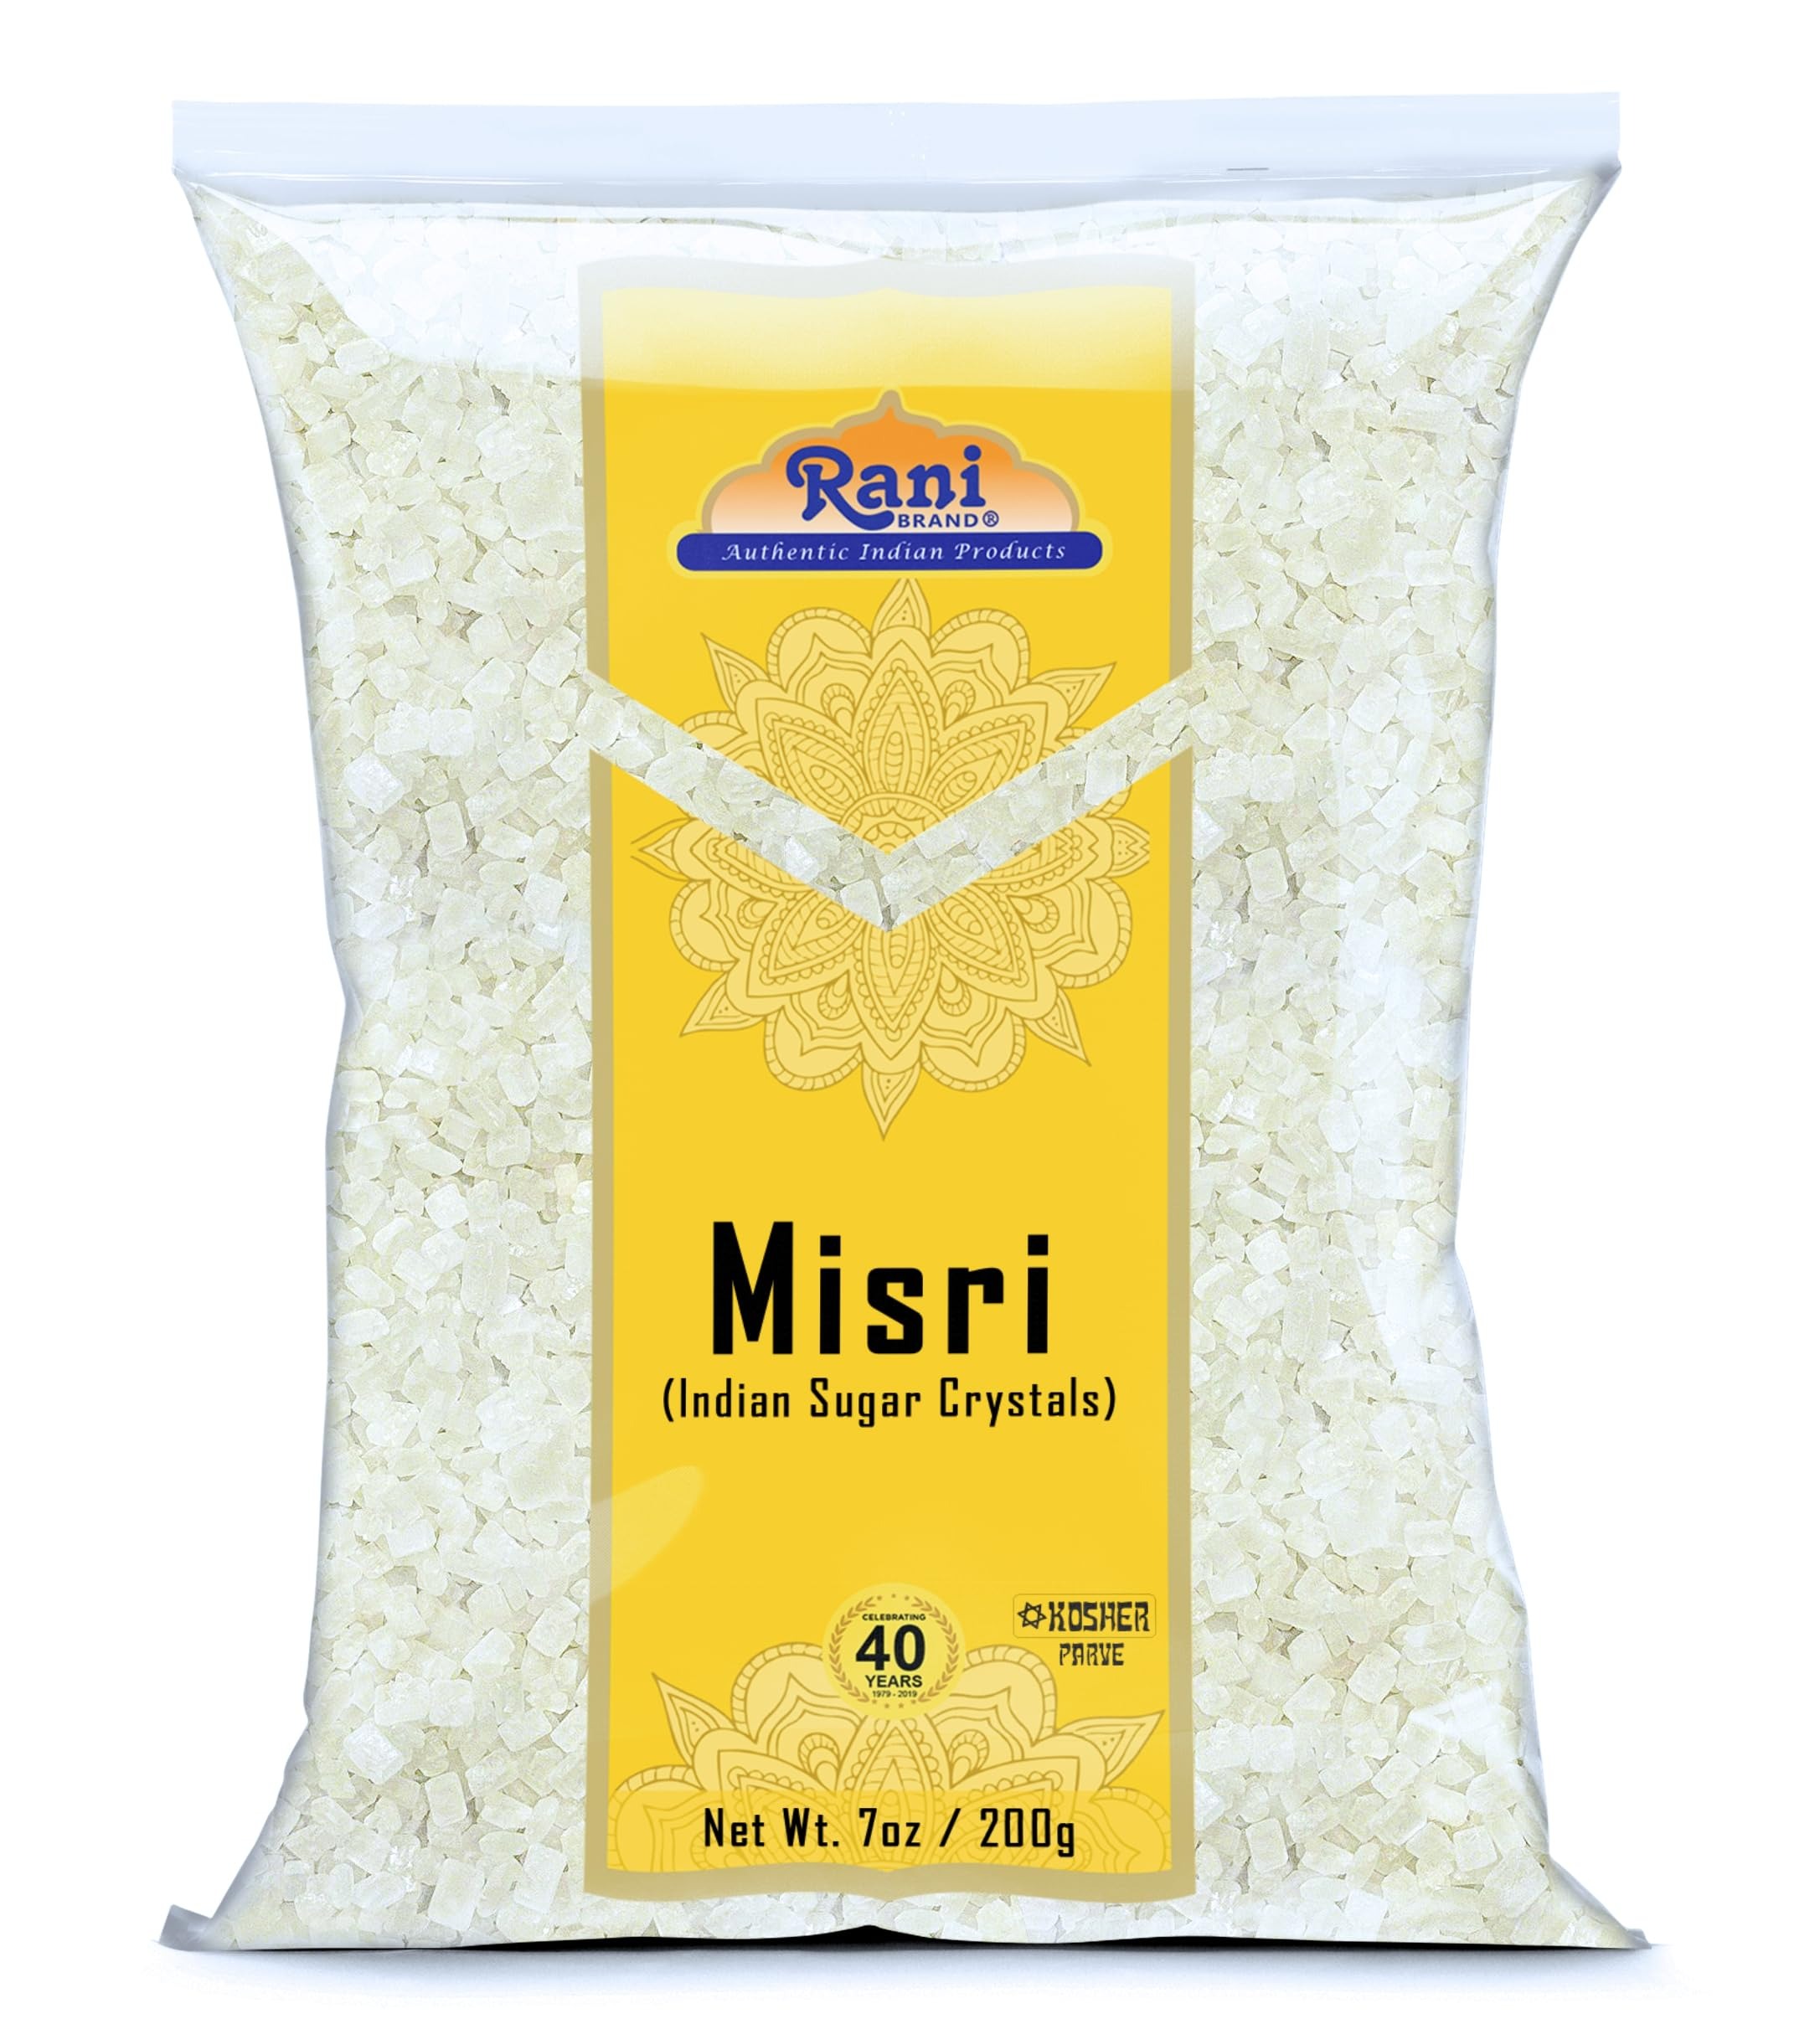
Item Name: Rani Misri (Indian Sugar Crystals) 7oz (200g) ~ All Natural | Gluten Friendly | No Colors | Vegan | Kosher | Indian Origin
Bullet Point 1: You'll LOVE our Misri (Rock Candy Sugar Crystals) Sakar by Rani Brand Here's Why:
Bullet Point 2: ❤️Indian Rock sugar creates a taste of its own, goes great in sweetening teas, coffee & cakes. Mixed with fennel seeds, makes a great natural breath freshener
Bullet Point 3: ❤️Now KOSHER! 100% Natural, Non-GMO, No Preservatives, Vegan, Gluten Friendly PREMIUM Gourmet Food Grade Sugar.
Bullet Point 4: ❤️Rock sugar, or rock candy, is used by a wide variety of cultures around the world in a variety of applications. Some are just for fun others play a core role in flavoring or sweetening dishes. Rock Sugar is well known for sweetening tea or milk without changing its flavor and is also consumed as a candy. Dissolve it in warm water to make sugar syrup and add it to iced tea, coffee, lemonades etc. Just add one or two cube to hot milk or tea to sweeten the drink.
Bullet Point 5: ❤️Net Wt. 7oz (200g), Authentic Product of India, Alternate Names: Misri, Rock Sugar, Mishri, Sakar, Shakkar
Product Description: <B>Sugar Rock Candy Crystals or Misri</b> is the best sweetener and it tastes better than other sweetening agents like Honey, artificial sweeteners, refined sugar and stevia. It not just sweetens tea, but also enhances the natural taste without allowing any unpleasant or bitter after taste. Benefits of Rock sugar candy or mishri which its also called as rock candy can be found in many varied cultural traditions, but it originates from and India & Mid-East Countries, the dessert was often tinted and mildly flavored with sugar candy, saffron and flowers. <br><br><b> ROCK SUGAR, ALSO KNOWN AS ROCK CANDY OR SUGAR CANDY, IS A HARD CONFECTION MADE BY COOLING SUGAR SYRUP INTO LARGE CRYSTALS <br><br> USAGE OF ROCK CRYSTAL SUGAR: <br><br></b> Rock crystal sugar is a classic candy that is ideal for wedding receptions, Valentine’s Day, or special occasions. They are also perfect for engagement parties, bridal showers, and weddings. Rock sugar is especially common in Asian cuisines and is used to sweeten teas, desserts, and even savory dishes.<br><br> It is less sweet than a comparable volume of granulated, white table sugar, making it an ideal, mild sweetener for many drinks and dishes. <br><br><b> MILD SWEETNESS LEVELS <br><br></b> Rock sugar typically has a milder sweetness level than a comparable amount of pure table sugar. Since it is made from a water and sugar solution, it is more diluted than refined sugar. <br><br> THESE ABSOLUTELY PURE SUGAR CRYSTALS ARE LARGE, AVAILABLE IN VARIOUS FORMS, AND ARE USED AS AN ADDITIVE TO FOODS FOR TEXTURE OR VISUAL INTEREST. <br><br> THEY CAN BE EATEN LIKE THAT, ADDED TO SWEETEN COFFEE AND TEAS, WHICH ARE SERVED AFTER MEALS OR ADDED TO ANY RECIPE AS DIRECTED. IT HAS A SIMPLE AND ATTRACTIVE FLAVOR. <br><br> THE PLEASING PRODUCT IS CRAFTED FROM NATURAL SOURCES.
Value: 7.0
Unit: Ounce

Price: 6.99